1800s (decade)

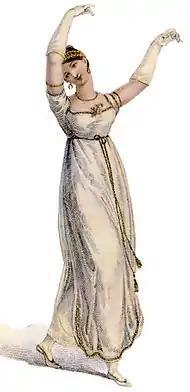
High-waisted dancing dress from 1809

Fashion in this period in European and European-influenced countries saw the final triumph of undress or informal styles over the brocades, lace, periwig, and powder of the earlier eighteenth century.